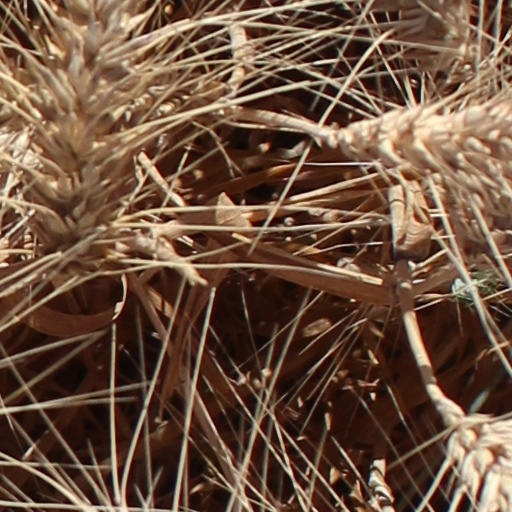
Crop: wheat